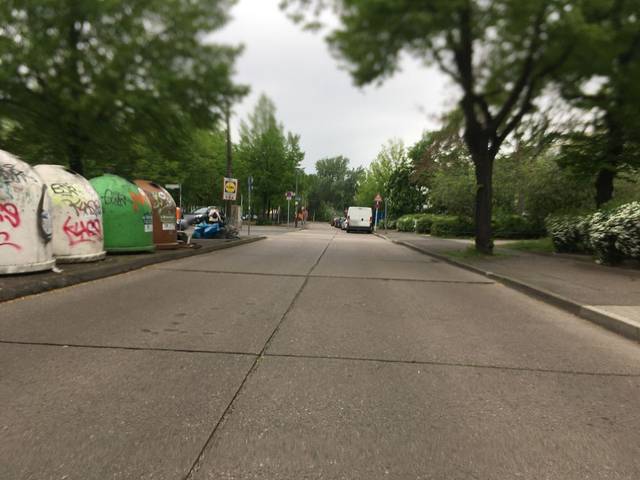
Region: Germany
Coordinates: 52.512, 13.483